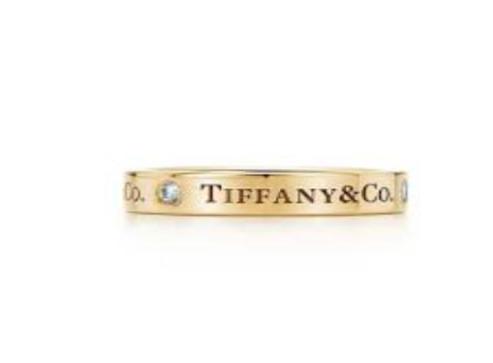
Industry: Clothes